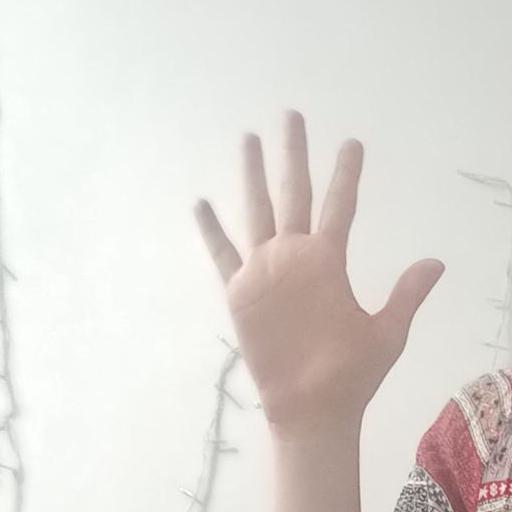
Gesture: palm